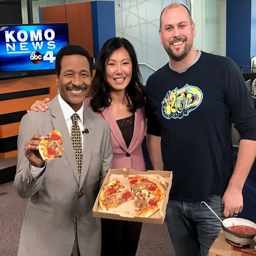
person and his love for food !